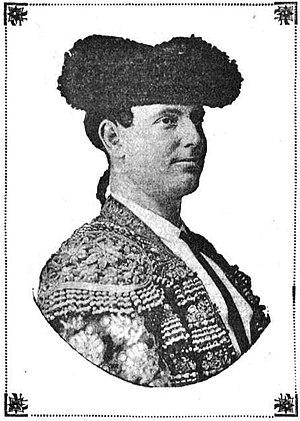
José Rodríguez Davié dit « Pepete », né à San Fernando le 14 mai 1867, mort à Fitero le 13 septembre 1899, était un matador espagnol.